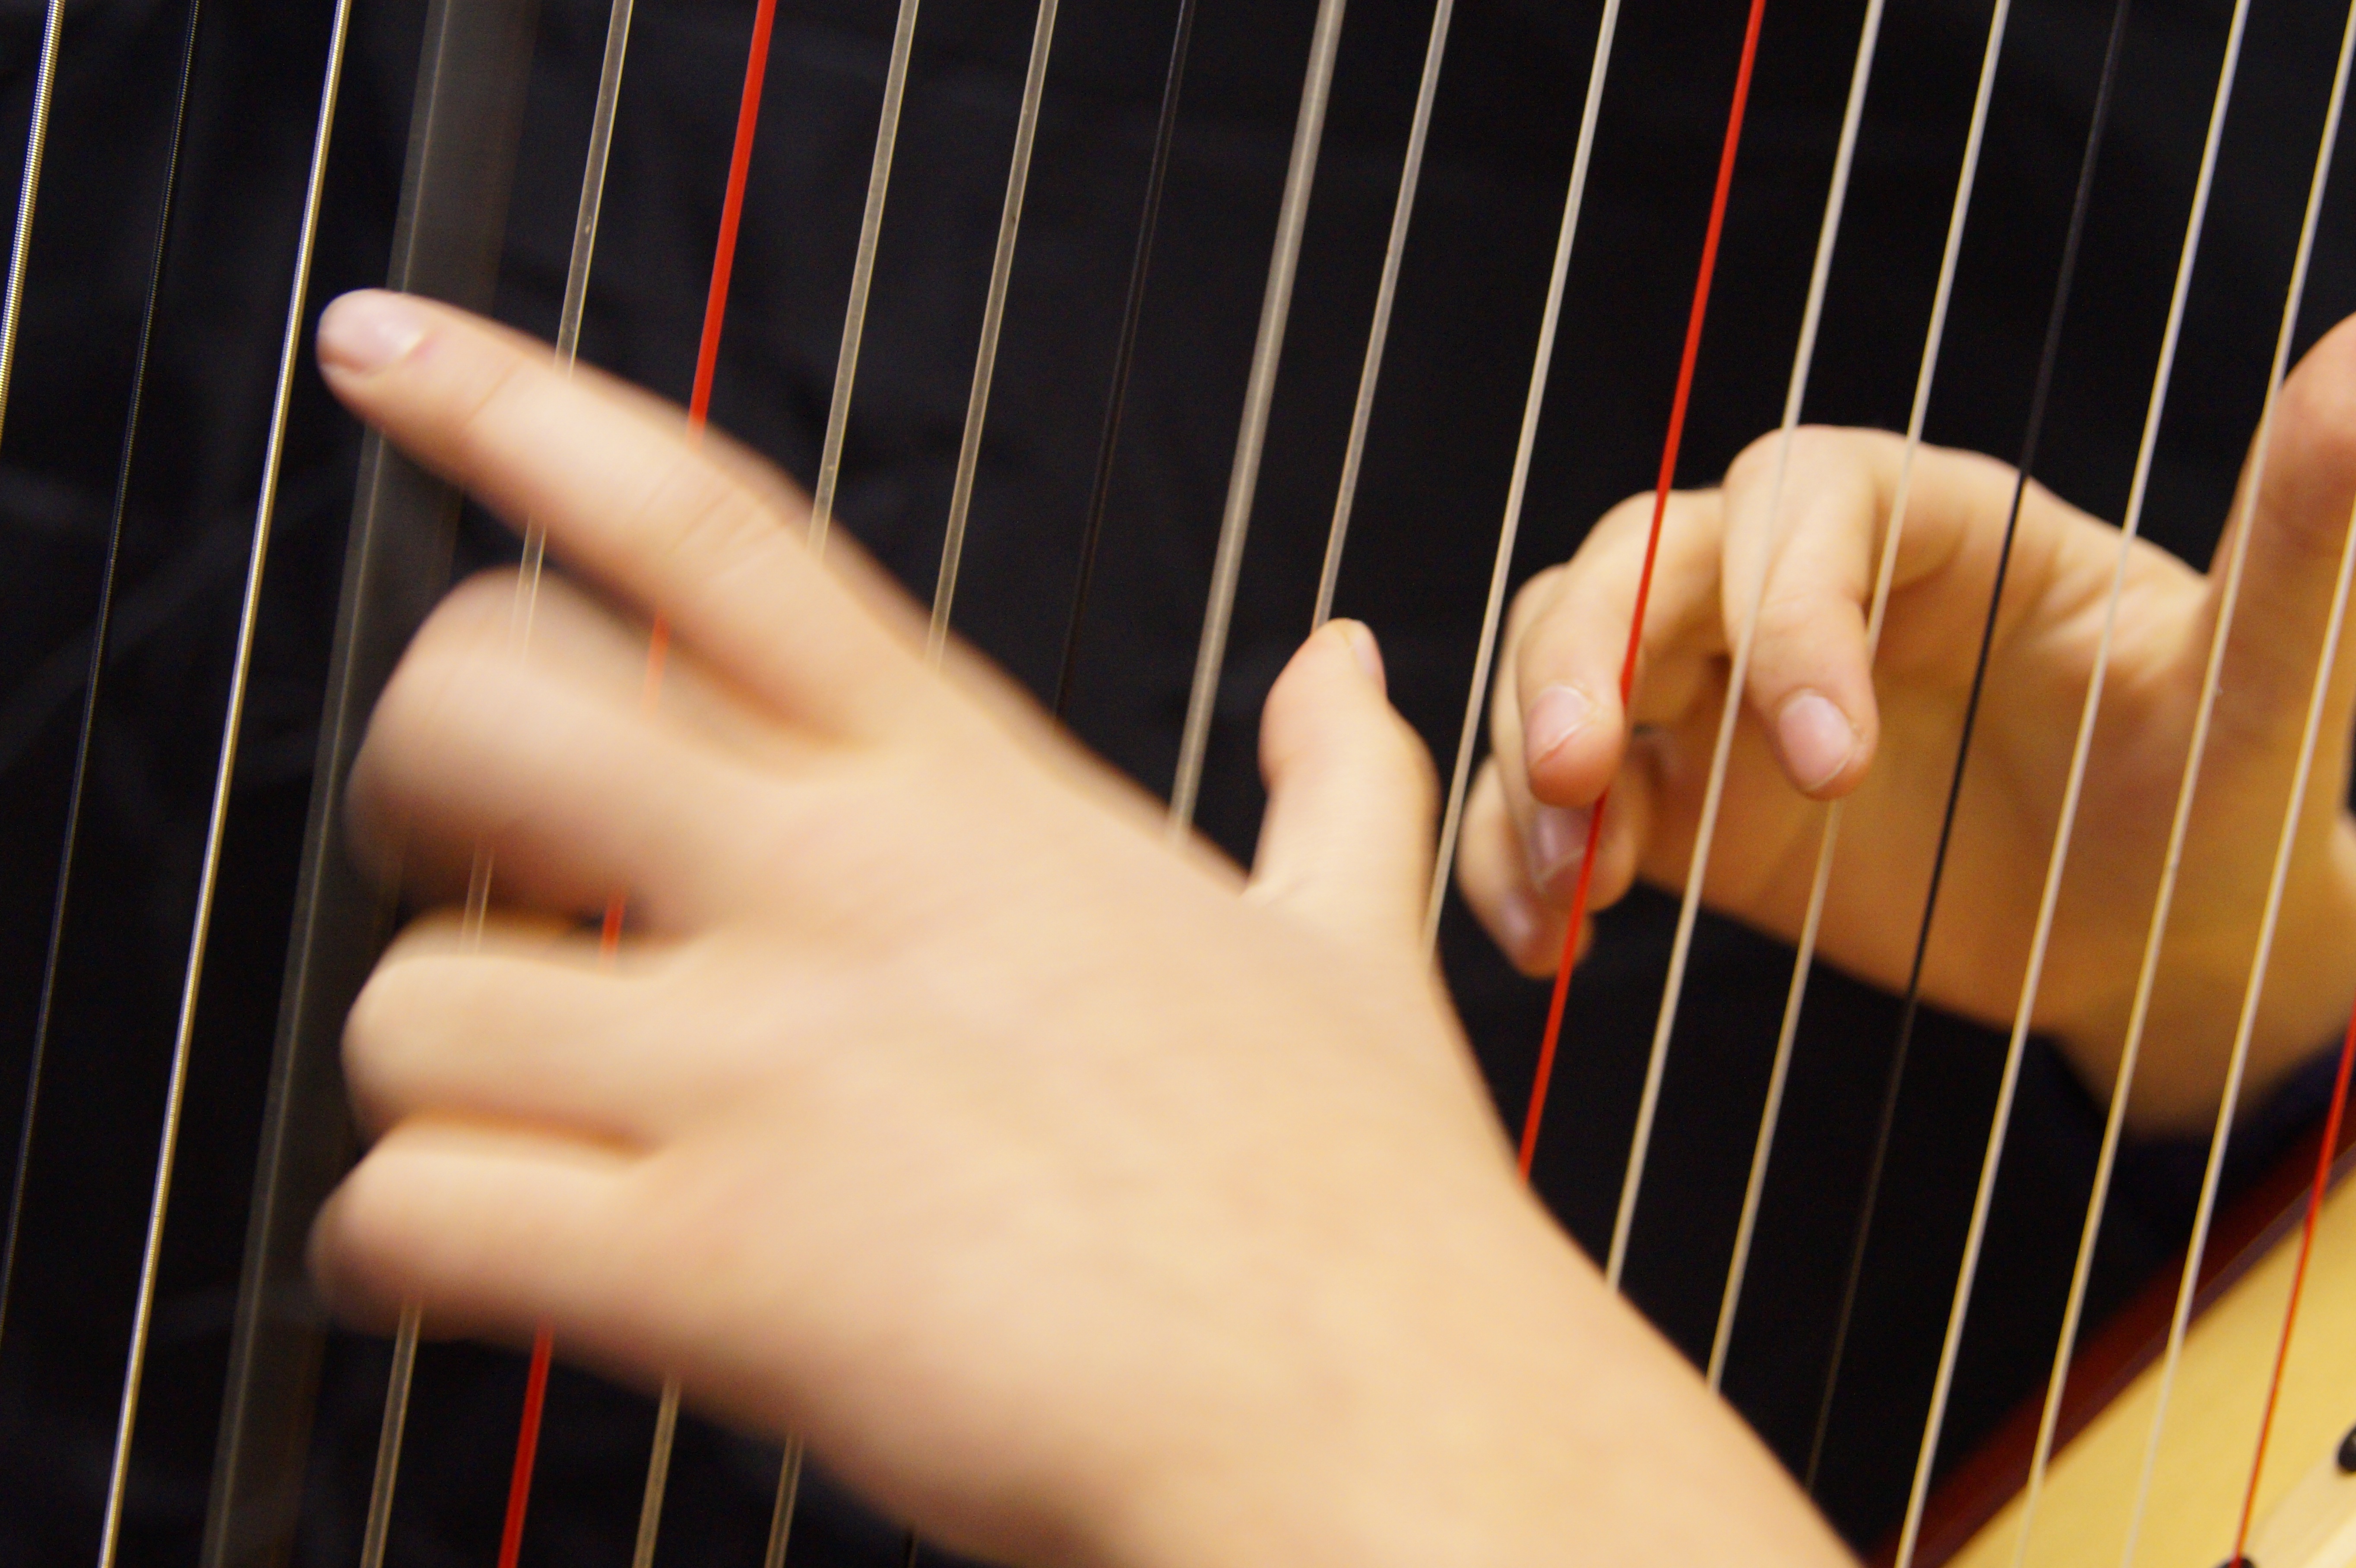
hand, guitar, acoustic guitar, musical instrument, close up, hands, harp, guitarist, bass guitar, classical music, musical hands, string instrument, plucked string instruments, slide guitar